German reunification

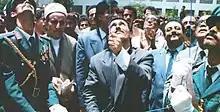
The unification of North Yemen and South Yemen to form present-day Yemen on 22 May 1990

The Volkskammer, the Parliament of East Germany, passed a resolution on 23 August 1990 declaring the accession of the German Democratic Republic to the Federal Republic of Germany, and the extension of the field of application of the Federal Republic's Basic Law to the territory of East Germany as allowed by Article 23 of the West German Basic Law, effective 3 October 1990. This Declaration of Accession was formally presented by the President of the Volkskammer, Sabine Bergmann-Pohl, to the President of the West German Bundestag, Rita Süssmuth, by means of a letter dated 25 August 1990. Thus, formally, the procedure of reunification by means of the accession of East Germany to West Germany, and of East Germany's acceptance of the Basic Law already in force in West Germany, was initiated as the unilateral, sovereign decision of East Germany, as allowed by the provisions of article 23 of the West German Basic Law as it then existed.